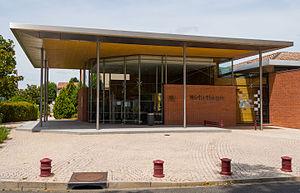
La Médiathèque Georges Wolinski de Fenouillet, le jour de son baptême.
Fenouillet est une commune française située dans le département de la Haute-Garonne, en région Occitanie. Elle se situe dans la banlieue nord de Toulouse, au sein de son agglomération et de son aire urbaine.